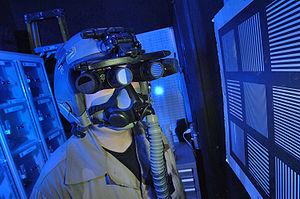
Les jumelles de vision nocturne, aussi appelées amplificateurs de lumière résiduelle ou intensificateurs de lumière résiduelle sont des instruments optiques permettant de voir dans l'obscurité.